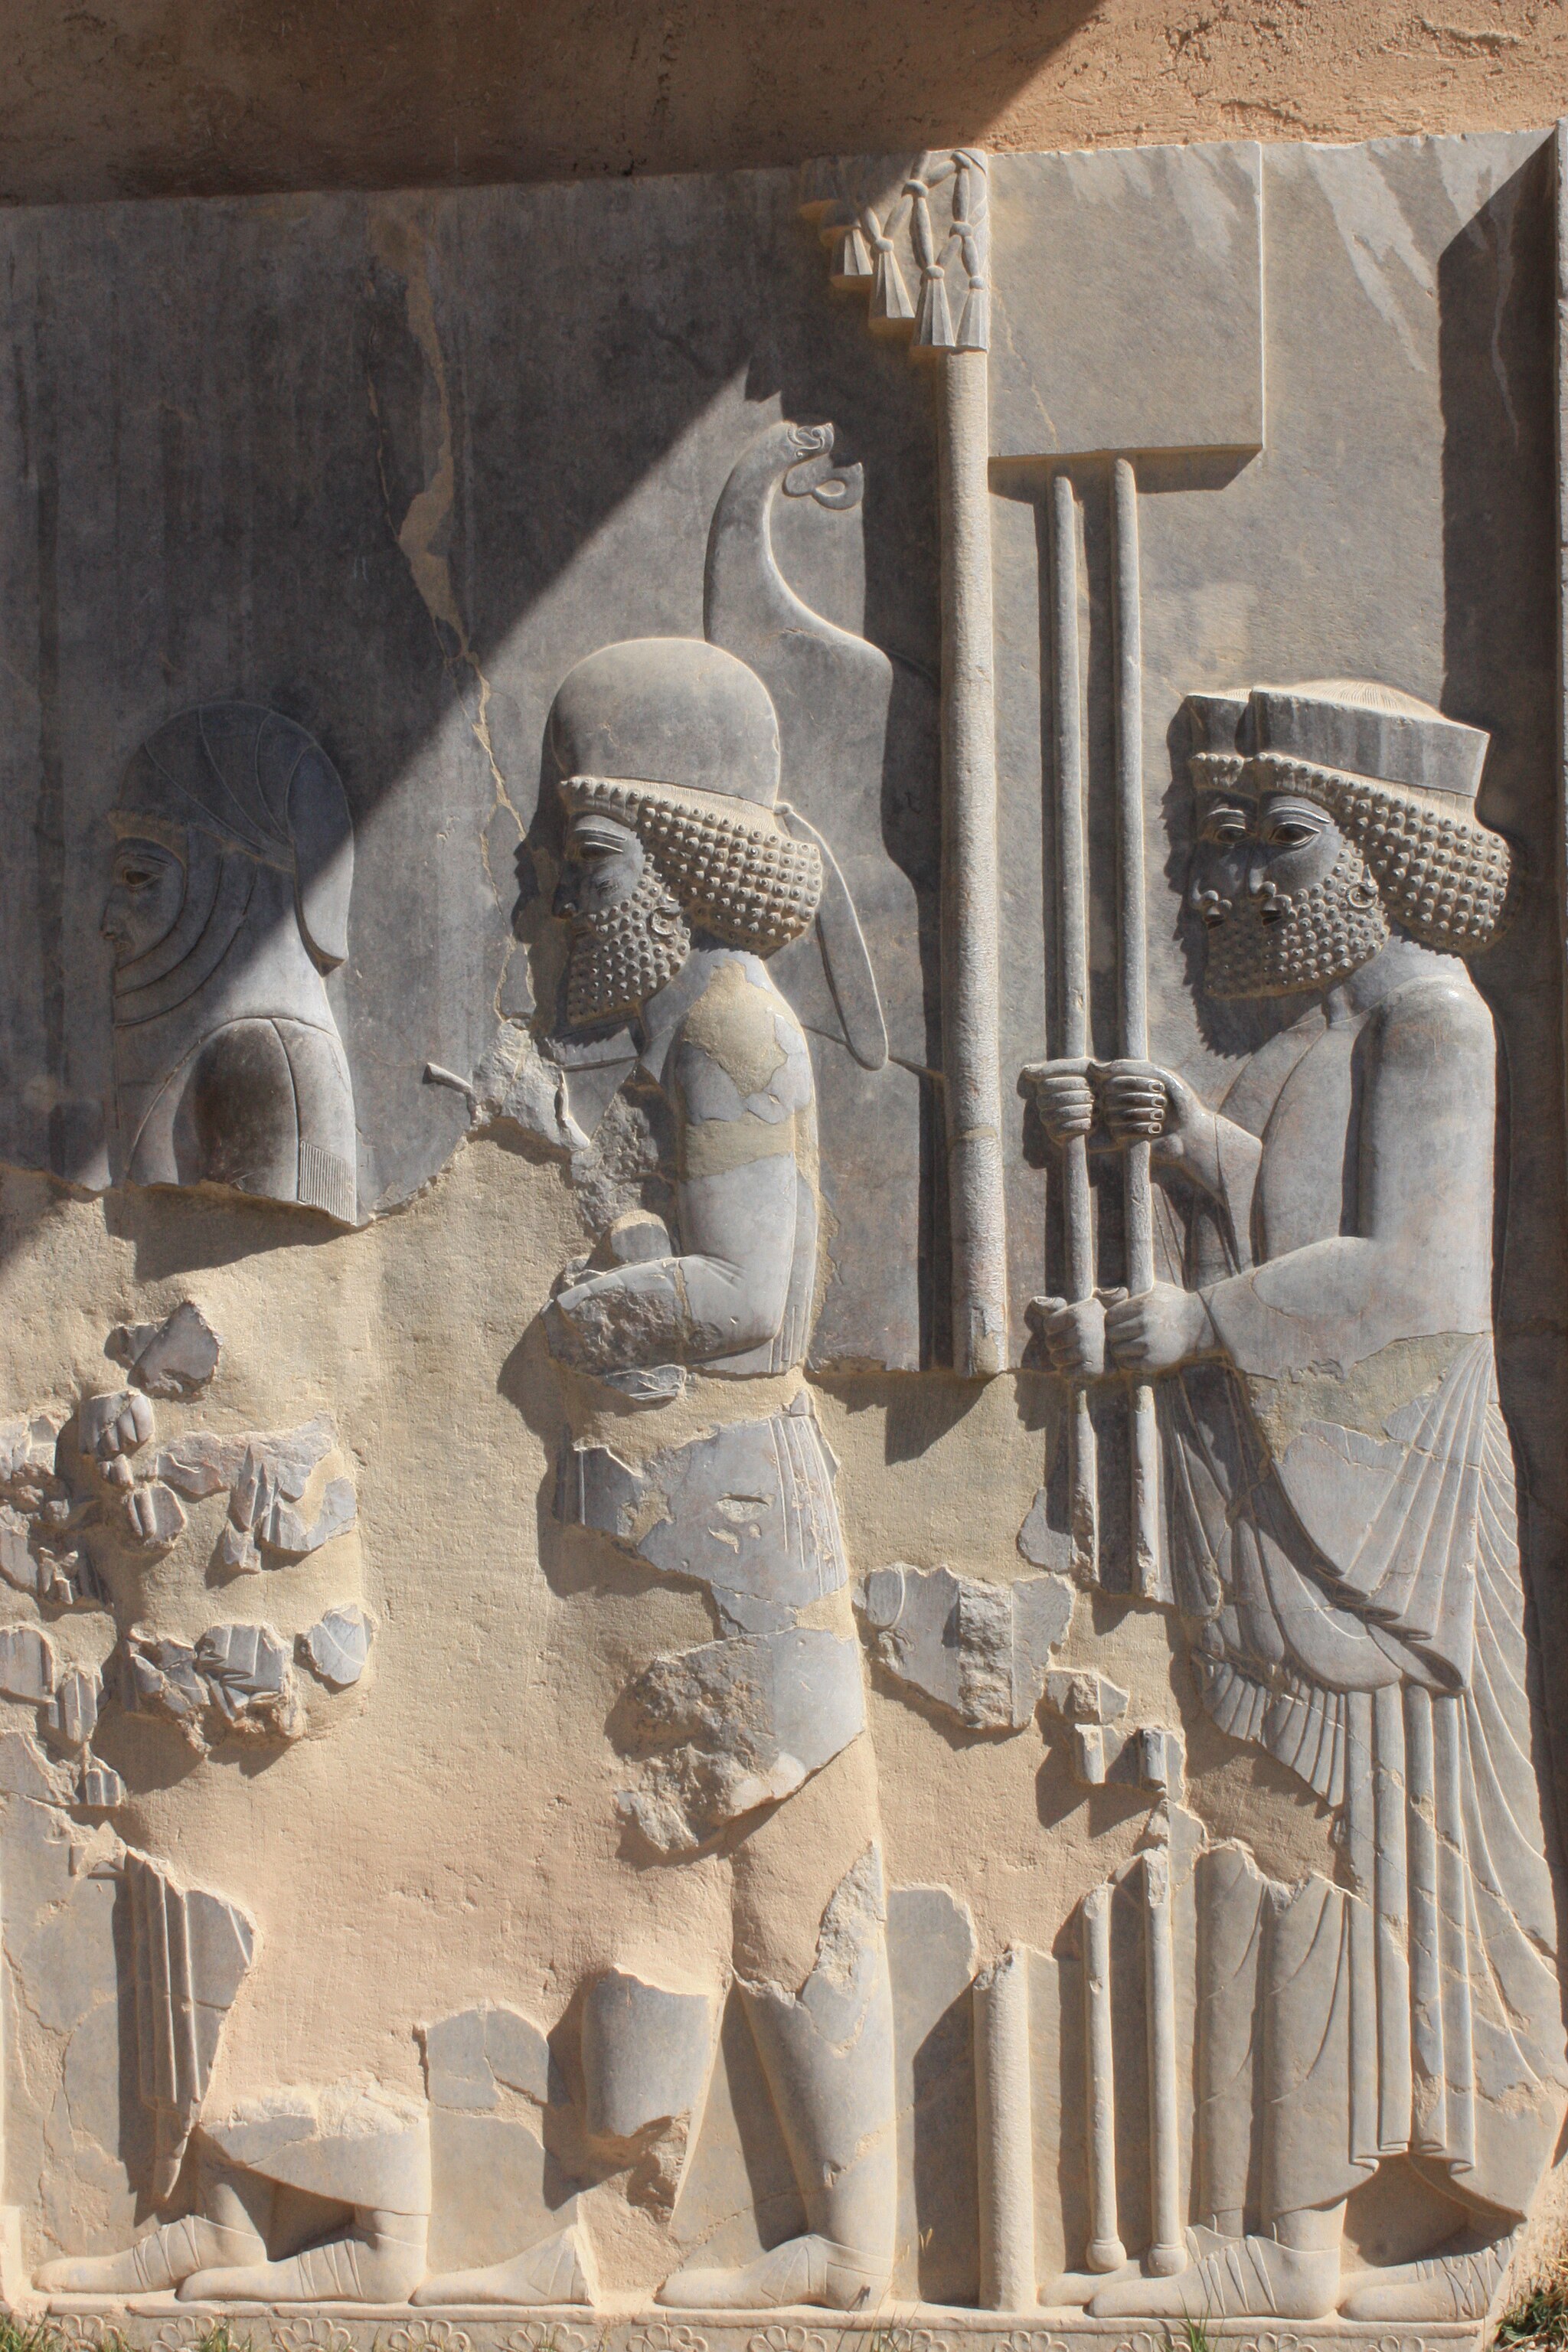
Title: Takhtejamshid 1175
Description: Persepolis in Shiraz
Date: 2009-04-03
Categories: GFDL, Taken with Canon EOS 450D, License migration redundant, Self-published work, Reliefs of Achaemenid warriors in Persepolis, 2009 in Persepolis, The Treasury Relief, Persepolis